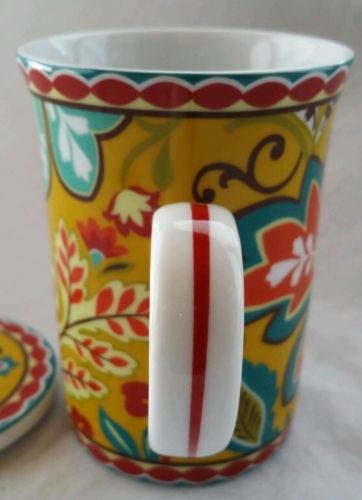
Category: mug